Yarl's Wood Immigration Removal Centre

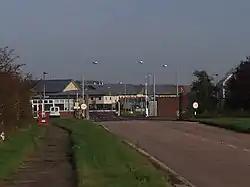
Entrance to the centre

Yarl's Wood Immigration Removal Centre is an immigration detention centre for foreign nationals prior to their deportation from the United Kingdom, one of 10 such centres currently in the UK. It is located near Milton Ernest in Bedfordshire, England, and is operated by Serco, which describes it as "a fully contained residential centre housing adult women and adult family groups awaiting immigration clearance." Its population is, and has been, overwhelmingly female.